Child nutrition in Australia

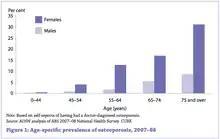
Osteoporosis Prevalence 2007-2008

Calcium is a nutrient that can be gained through the consumption of primarily milk and cheeses, however, can also be derived from fish, as well as vegetables from the brassica family. Children between the ages 4–8 should be consuming 1,000 mg/day of calcium to ensure adequate bone health. Calcium's most essential function relates to the growth and strengthening of muscles and bones, with 1% of calcium also undergoing a crucial role in protein functioning. A lack of calcium within the diet can ultimately lead to progressive bone diseases such as osteoporosis, which results in a loss of bone density due to the overactive osteoclasts reabsorbing bone matrix and overpowering the action of osteoblasts, which build calcium into the bone matrix. Early onset calcium deficiency can result in children developing brittle bones, inhibiting their ability to participate in sporting activities and general weight bearing activities, without an increased risk of fracture and permanent bone damage.